Gareth Thomas (Welsh politician)

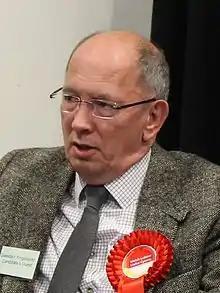
Thomas in 2016

Gareth Thomas (born 25 September 1954) is a Labour Party politician in the United Kingdom. He was Member of Parliament for Clwyd West from 1997 to 2005.